1966 Trophée Craven 'A'

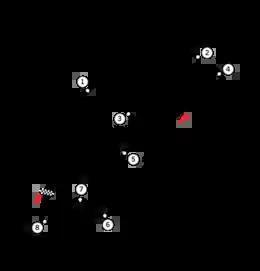
Bugatti au Mans (1966-1985)

The Trophée Craven 'A', was the fifth round of the 1966 Trophées de France. This was held on the Bugatti au Mans, located in Le Mans, Maine, France, on 18 September. The following July, the circuit was home to the 1967 French Grand Prix, of which all three drivers on the podium that afternoon – Jack Brabham, Denny Hulme and Jackie Stewart – raced in this event.